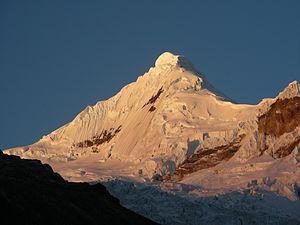
Le Tocllaraju est une montagne qui s'élève à 6 034 m d'altitude dans la cordillère Blanche, dans les Andes péruviennes. Elle est située à la limité de la province de Huaraz et de la province de Carhuaz, dans la région d'Ancash. Le Tocllaraju est situé au nord-ouest du Pukaranra et du Palcaraju.